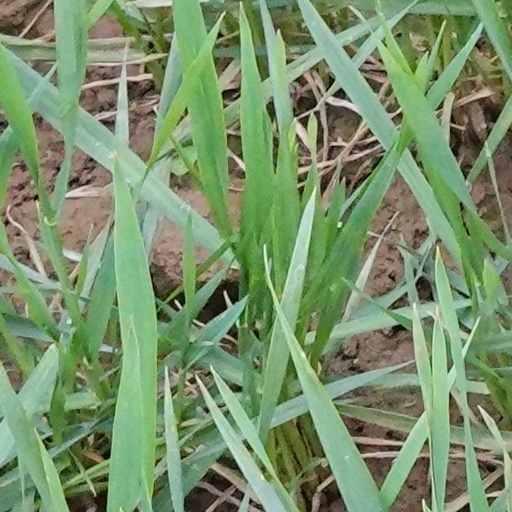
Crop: wheat